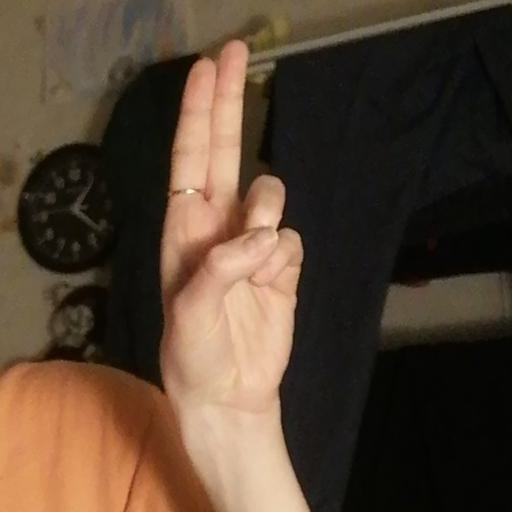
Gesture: two_up